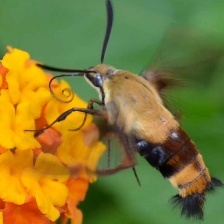
Species: CLEARWING MOTH